Aurangabad Cantonment

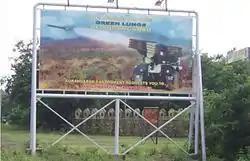
Aurangabad cantonment Aurangabad.

The Cantonment is the greenest area of Aurangabad city. Animals like Deers, Monkeys, Mongoose Field Rats and few leopards have taken a shelter in the vast green region of the Aurangabad Cantonment.